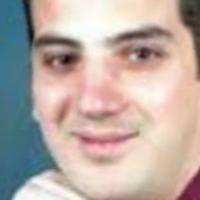
Age group: age 21-30